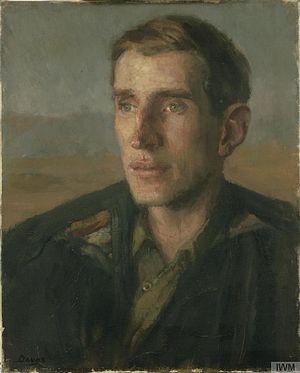
Wilfred Thesiger était un explorateur et un écrivain britannique. Il est surtout connu pour ses descriptions des peuples nomades africains et asiatiques.